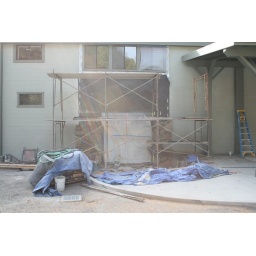
More rock work around the Winery door